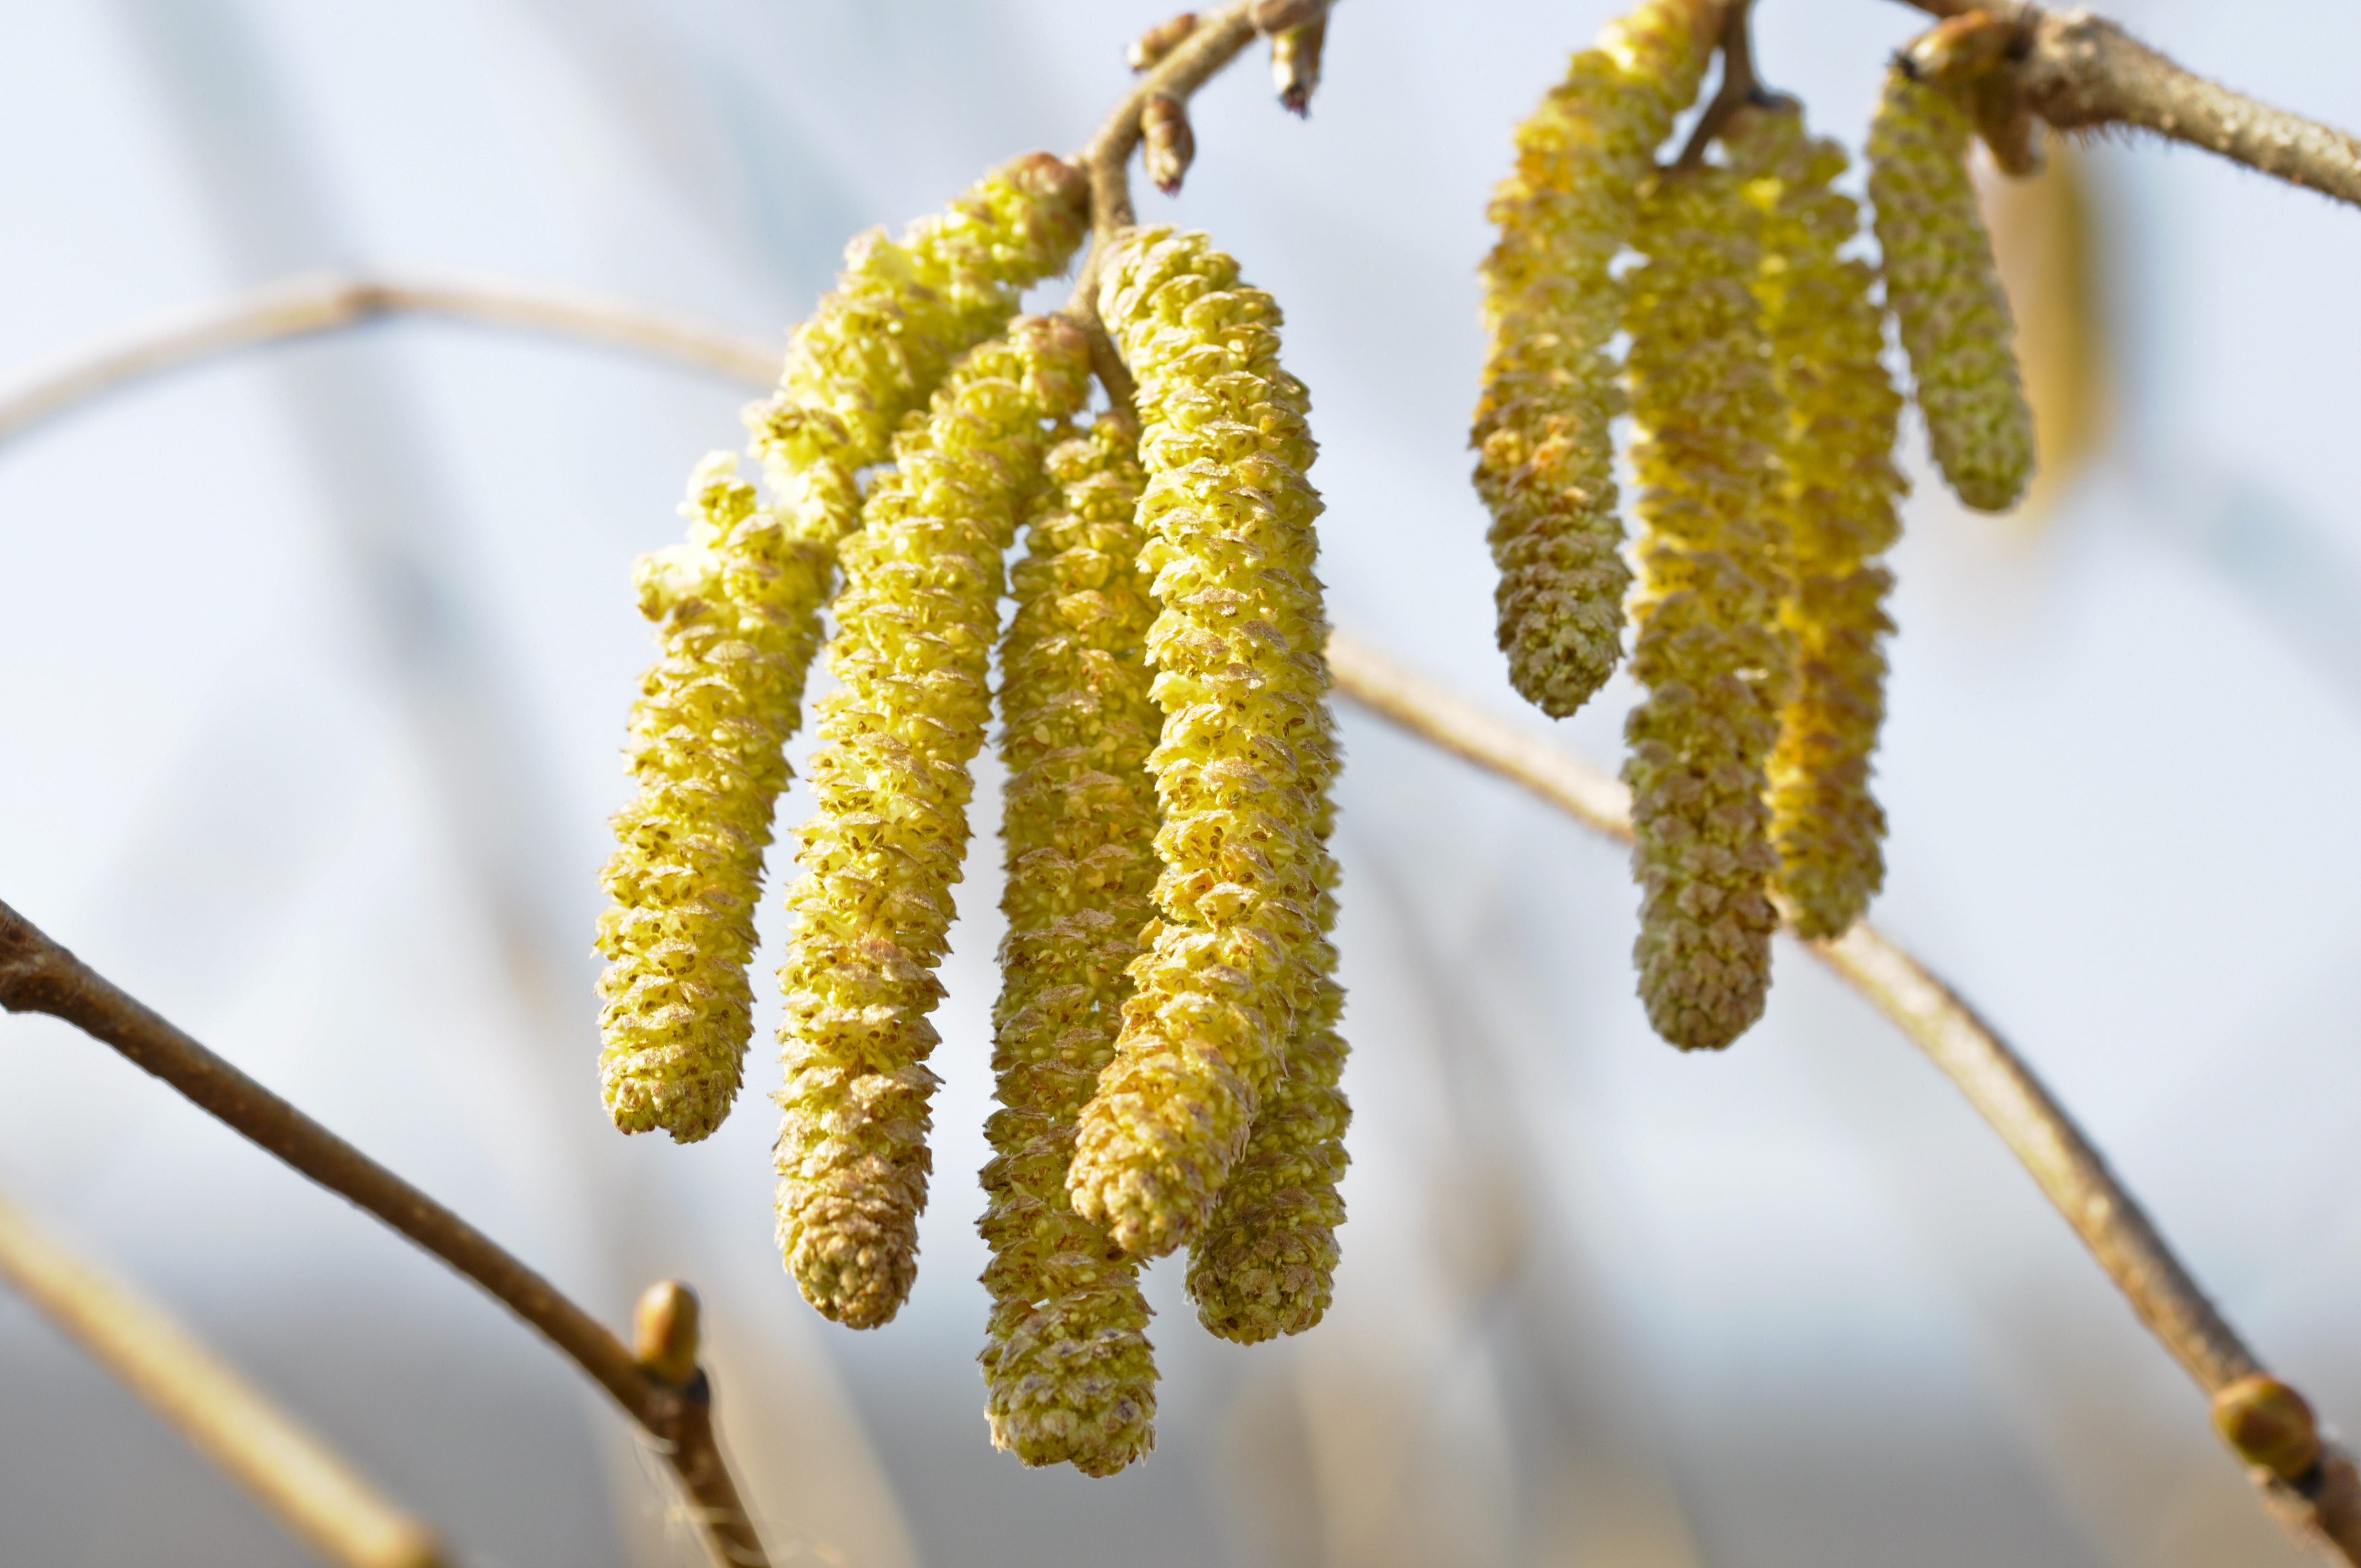
nature, branch, plant, leaf, flower, pollen, food, spring, produce, crop, yellow, close, flora, close up, hazelnut, hazel flower, hazel, macro photography, flowering plant, grass family, plant stem, land plant